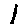
Label: 1